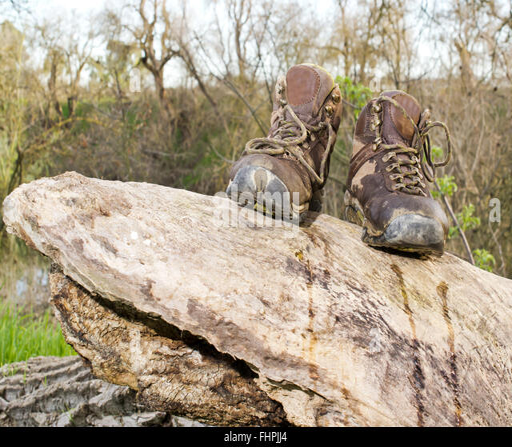
pair of old , muddy hiking boots drying on a rock , to illustrate the concept of adventure in the outdoors